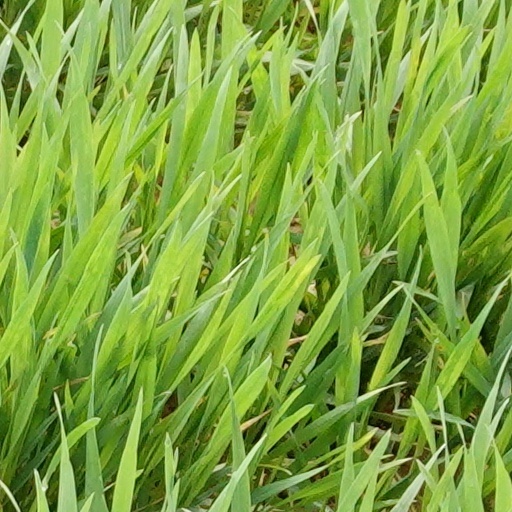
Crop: wheat